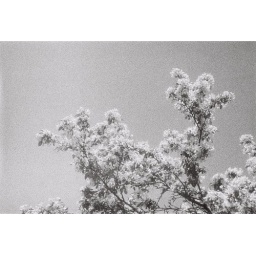
flowers in the sky